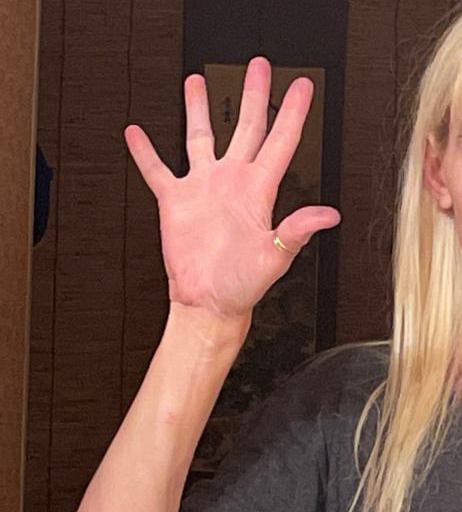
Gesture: palm